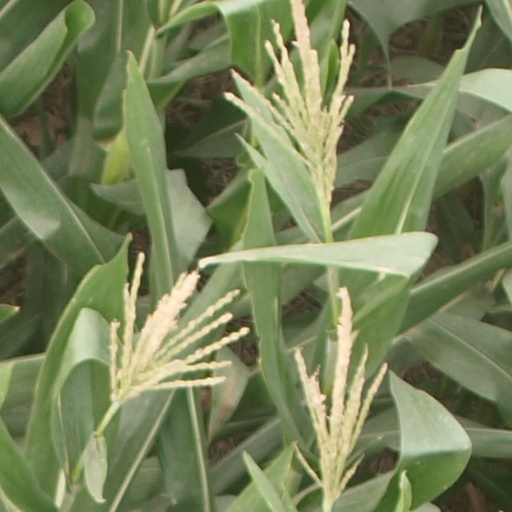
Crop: maize; corn